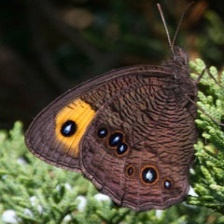
Species: COMMON WOOD-NYMPH
Butterfly family (ImageNet category): ringlet